Chunar

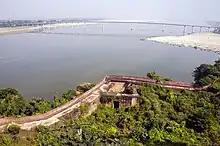
Ganga and bridge from Chunar Fort

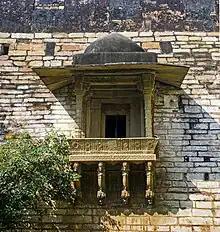
Oriel window at Chunar Fort

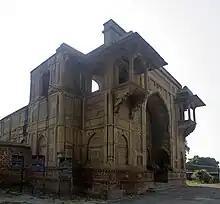
Gate of Iftikar Khan Tomb Complex

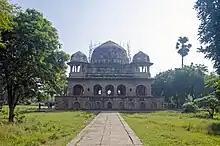

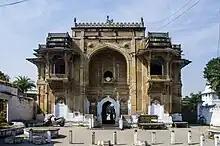
Gate of Qasim Shah Sulemani's Dargah Complex

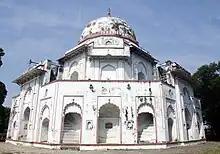
Qasim Shah Sulimani's Tomb

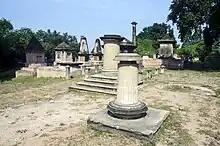
Chunar British Cemetery

Chunar city is existing in a triangular from on the right bank of the holy Ganga and the left bank of the Jargo River. It is located at .The city has an average elevation of above sea level, which is average in comparison to the surrounding region. The river Ganga flows throughout the year, helping the city avoid droughts. However, the river Ganga occasionally overflows its bank, causing flood-like situations.